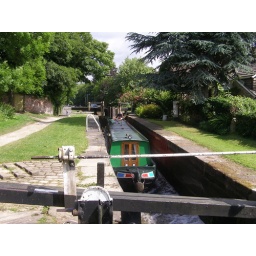
....... soon the boat will be level with the water above the lock